Glory Annen

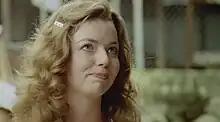

Glory Annen (born Glory Anne Clibbery; September 5, 1952 – April 24, 2017) was a Canadian actress.